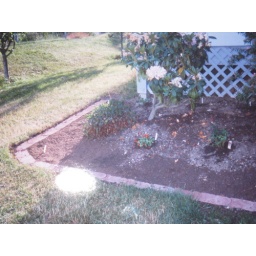
Bed in front of porch before rock wall